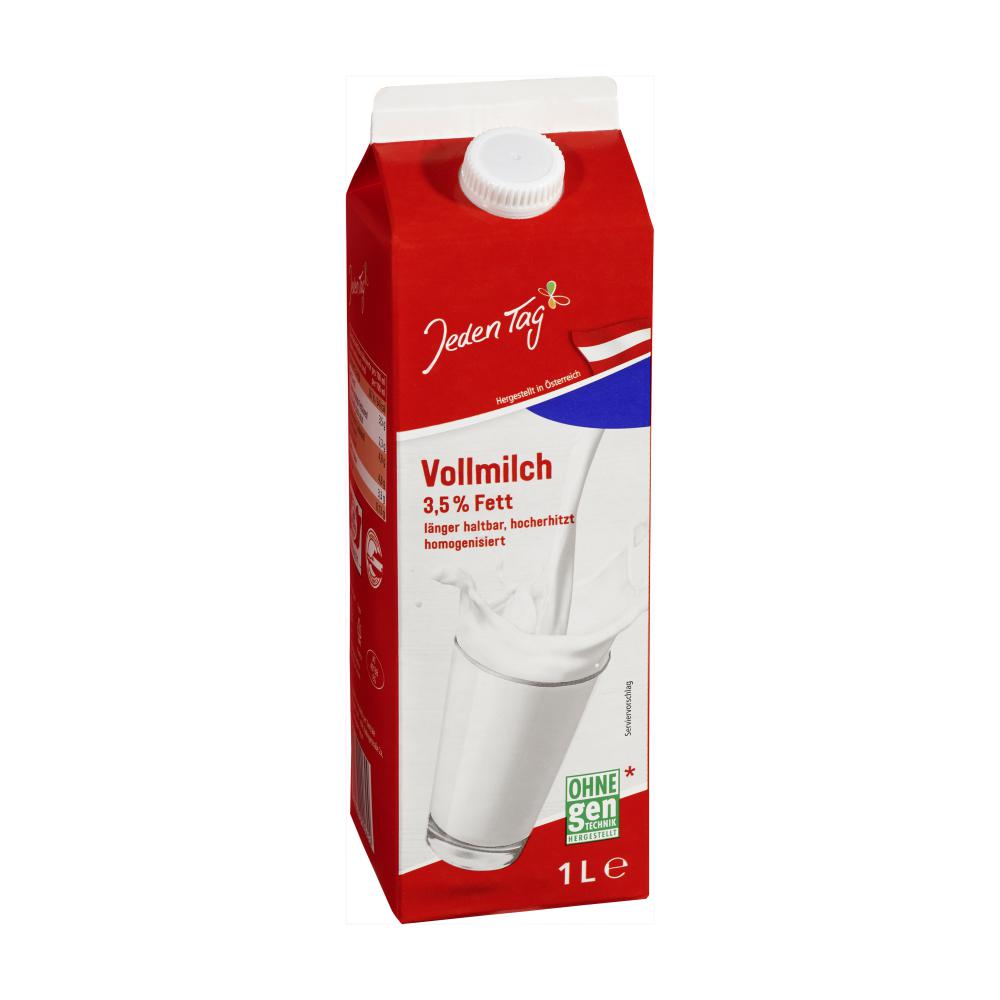
Waste category: cardboard